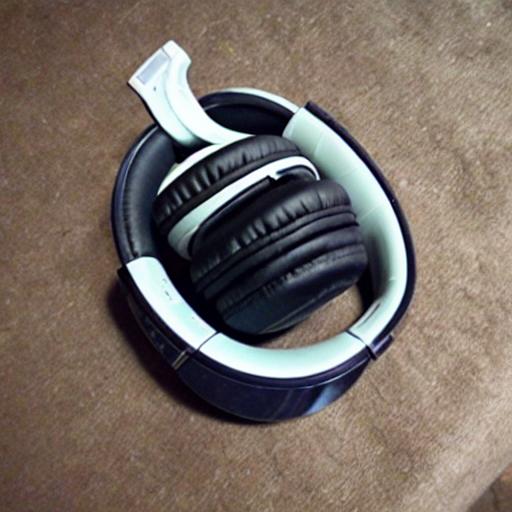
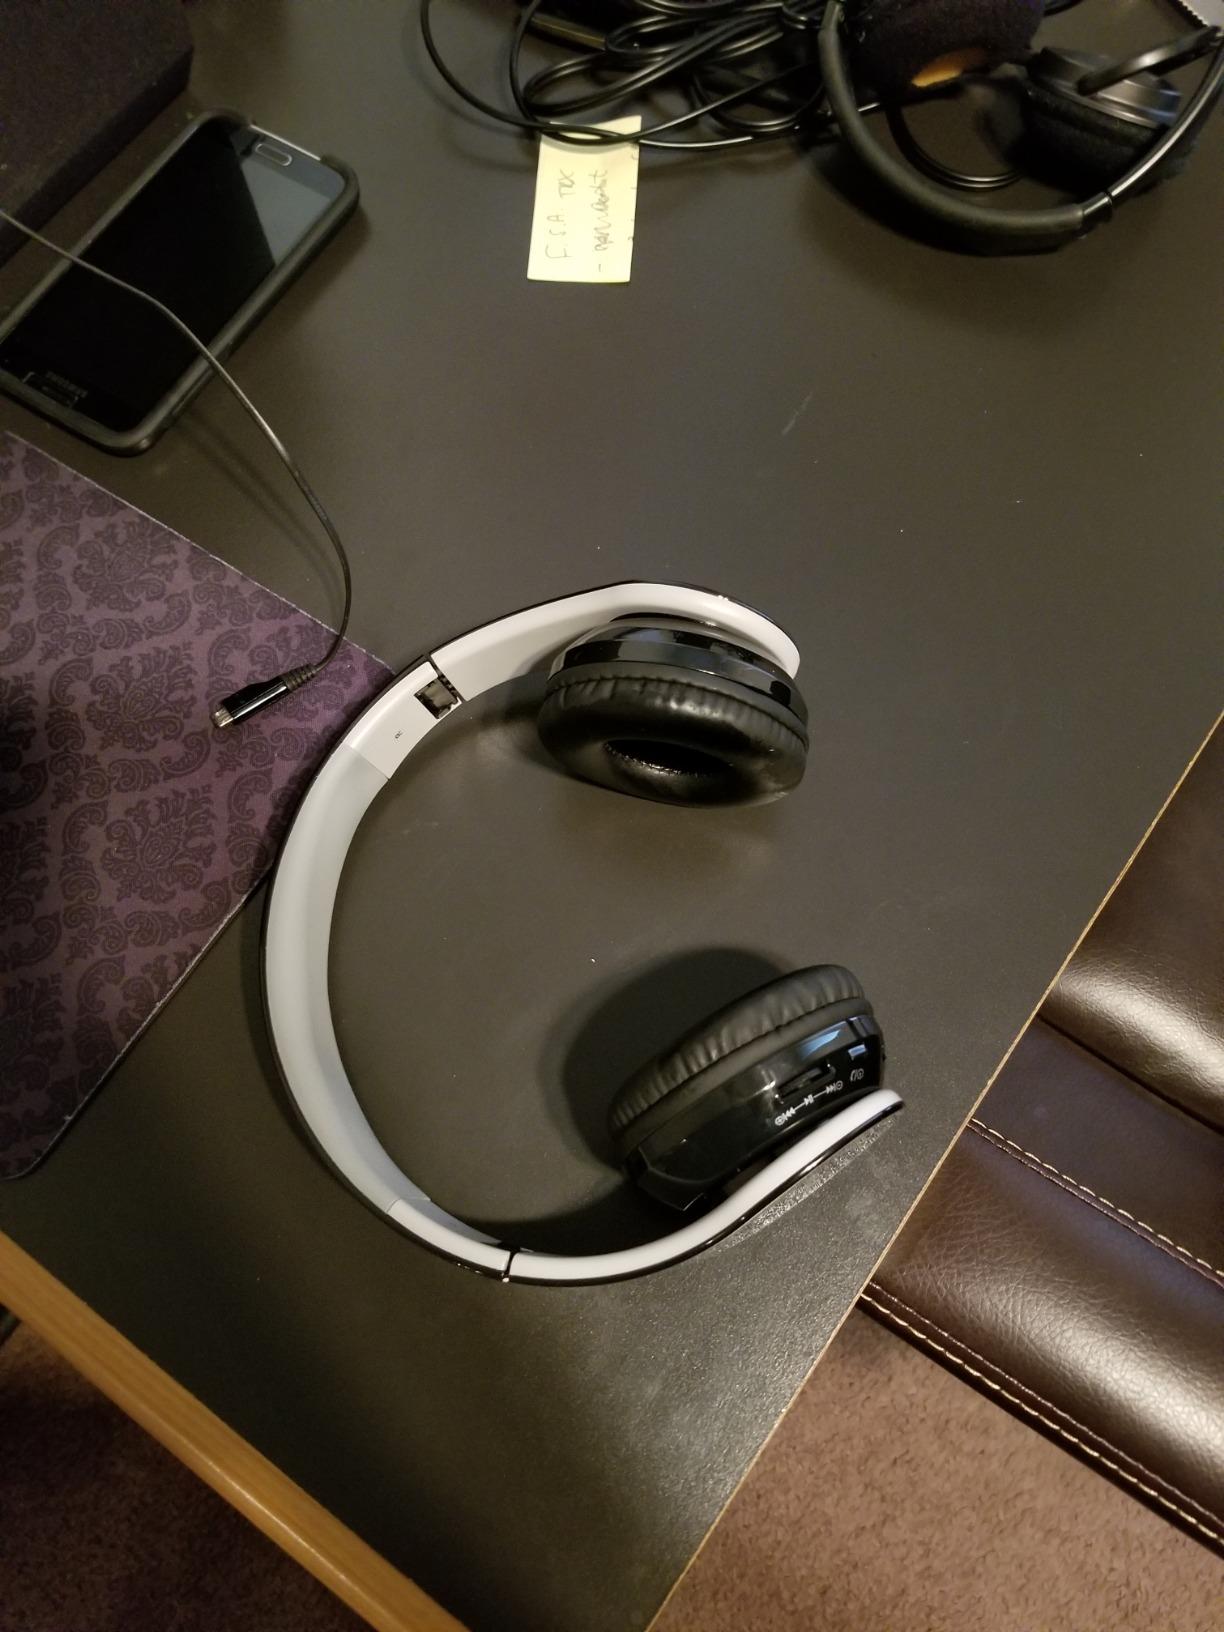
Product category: headphones
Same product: no